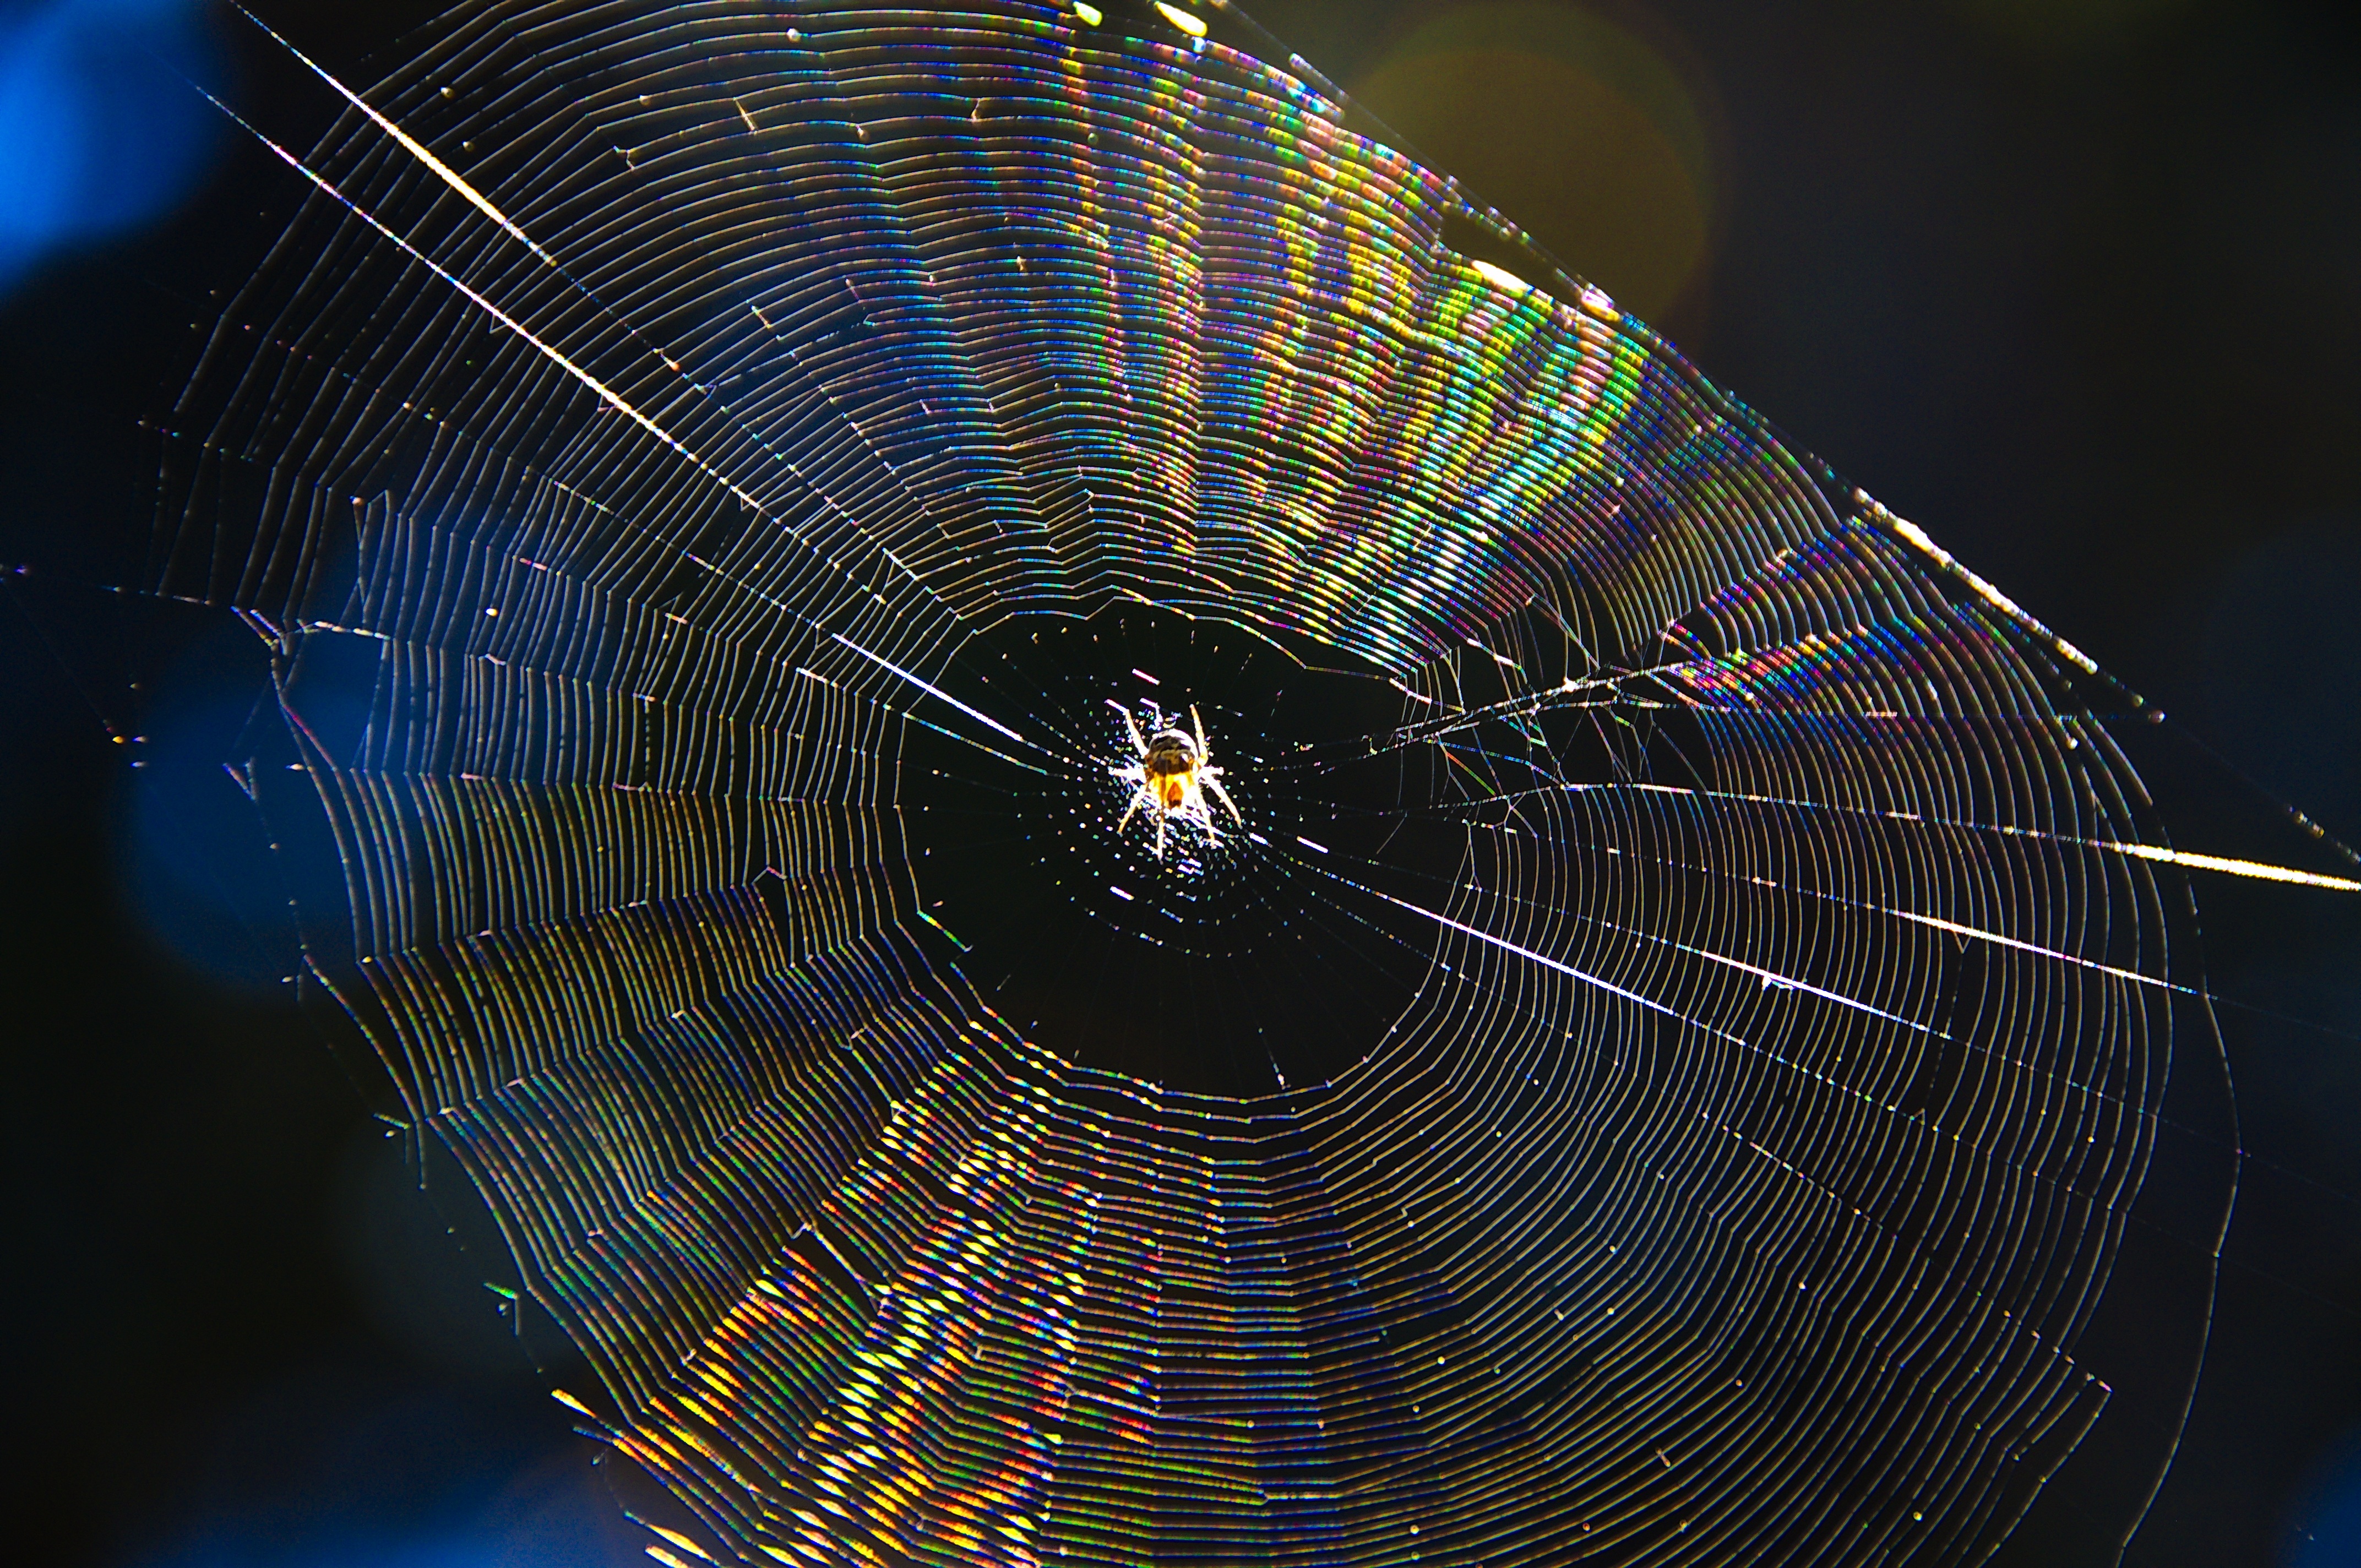
nature, sunlight, line, material, invertebrate, spider web, spider, symmetry, arachnid, living nature, macro photography, arthropod